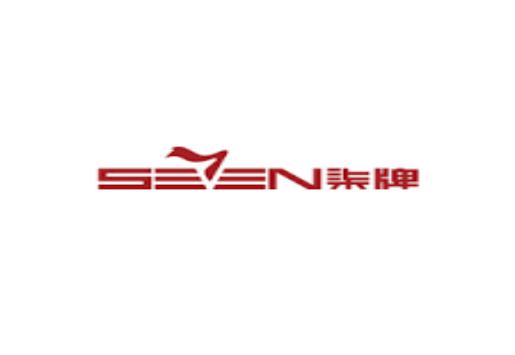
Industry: Clothes